Howell-Garner-Monfee House

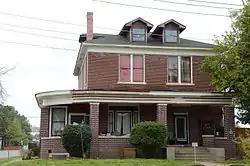

The Howell-Garner-Monfee House is a historic house at 300 West Fourth Street in North Little Rock, Arkansas. It is a -story brick structure, with a wide gable roof pierced by gabled dormers. A single-story porch wraps around the east and north sides, with brick posts and a dentil course in the eave. The main entrance is flanked by pilasters and sidelights, with a distinctive transom window that has semi-circular sections joined by a straight section. Built in 1906, it is one of the best-preserved examples of housing built in the city's most fashionable neighborhood of that period.